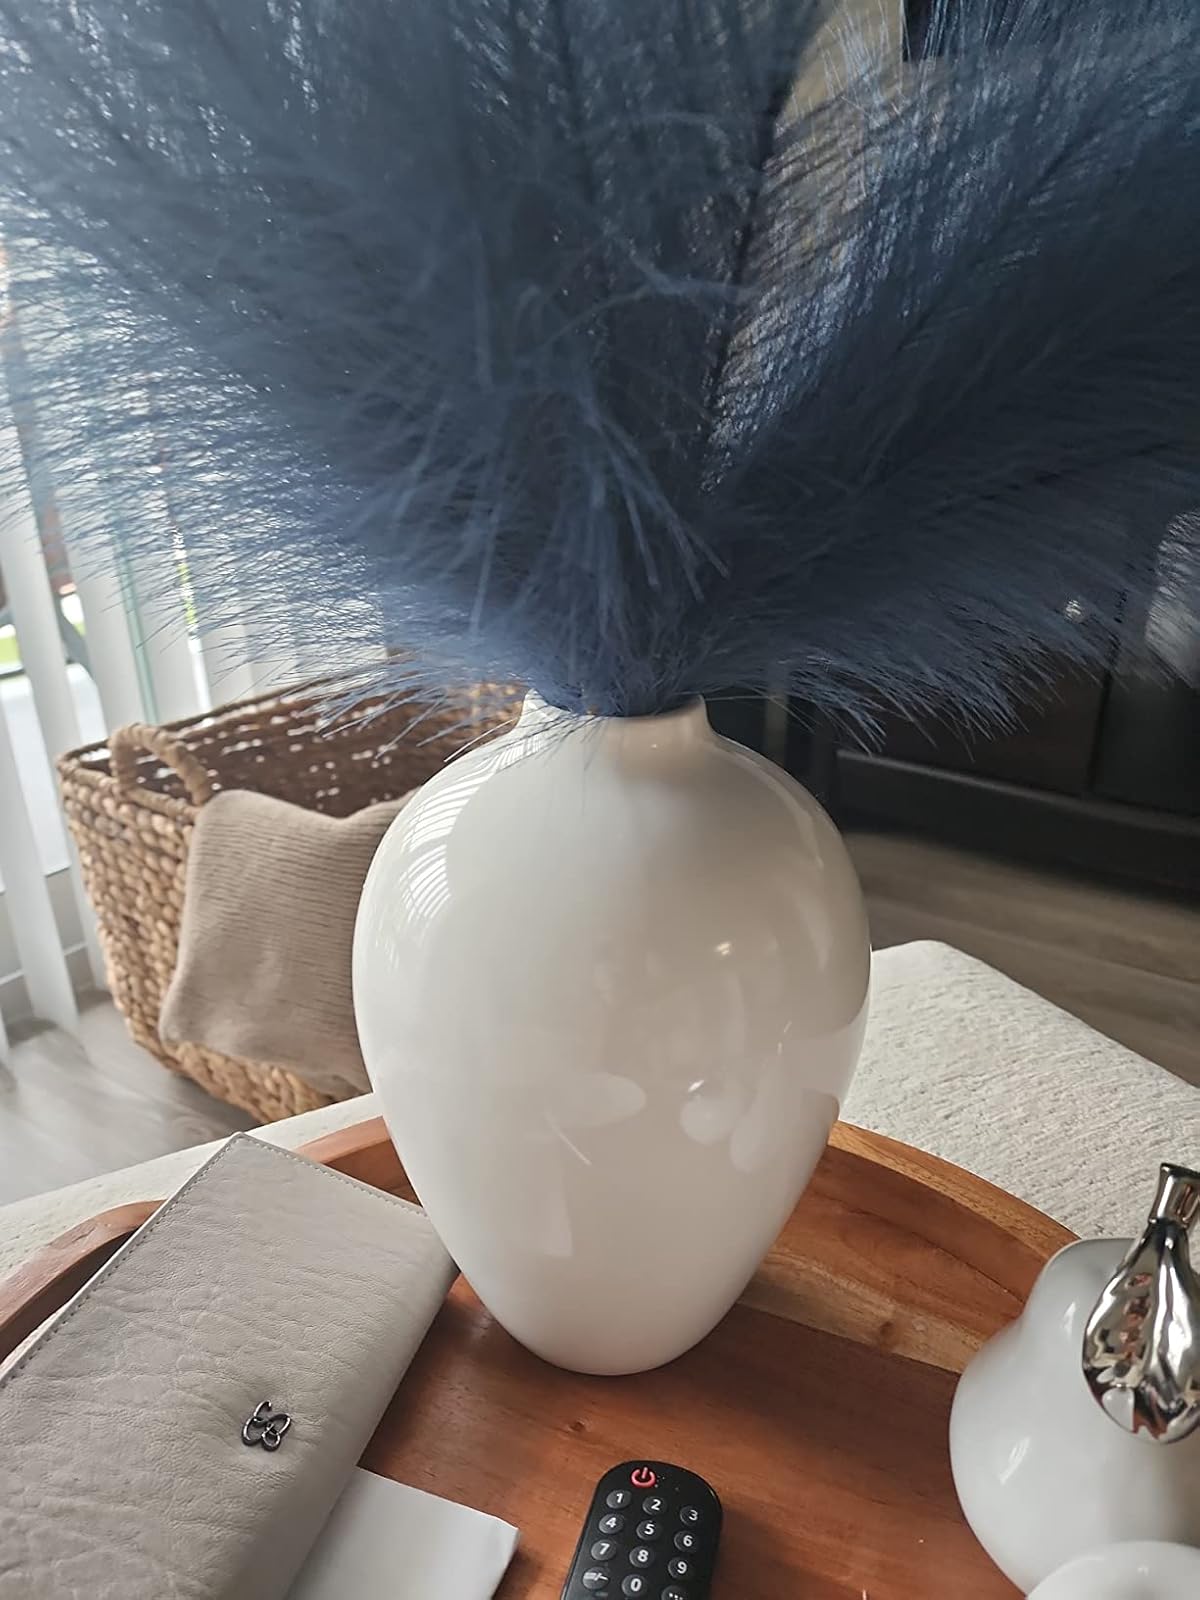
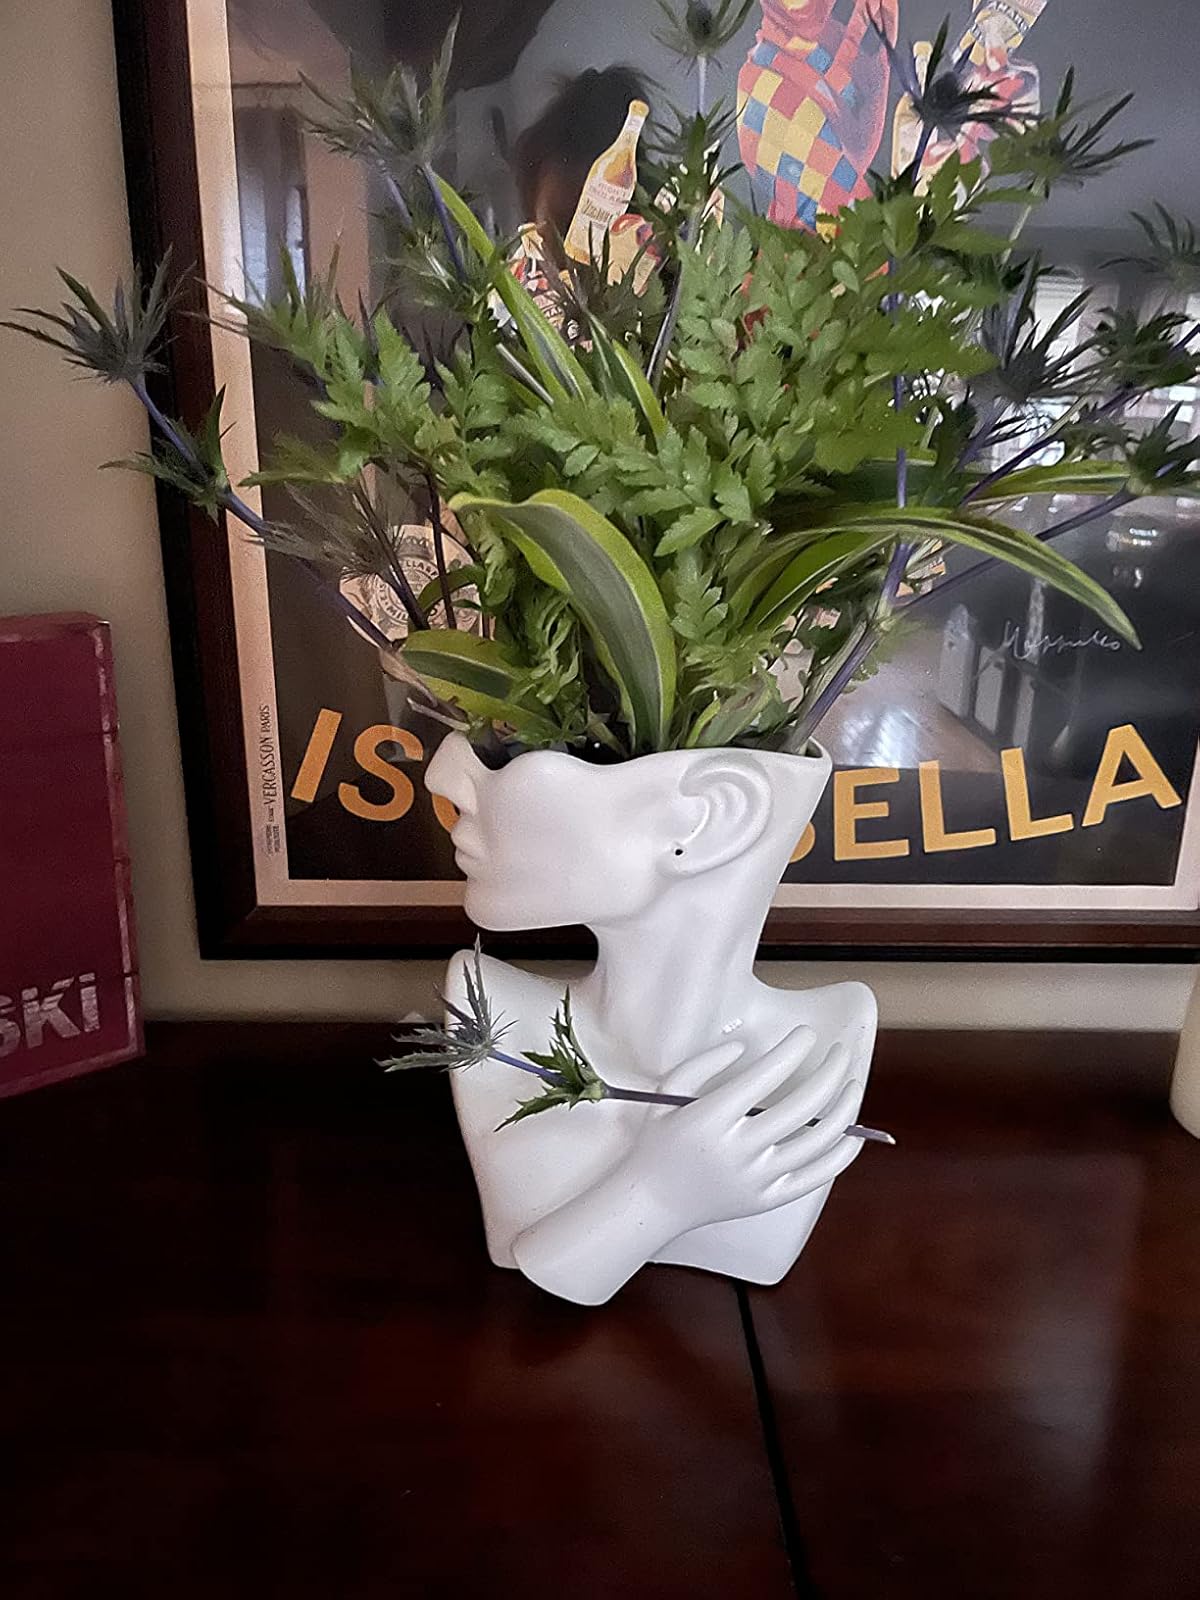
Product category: vase
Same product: no